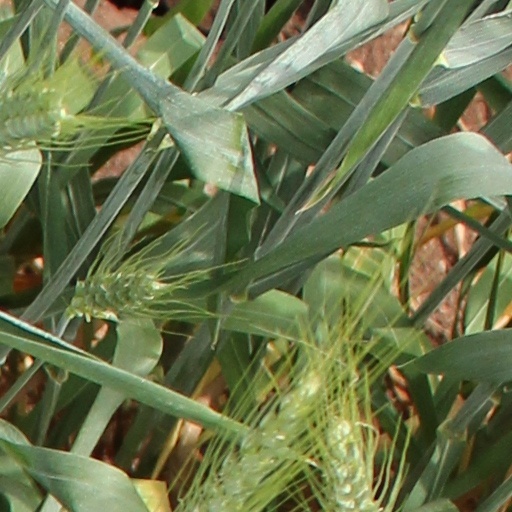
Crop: wheat